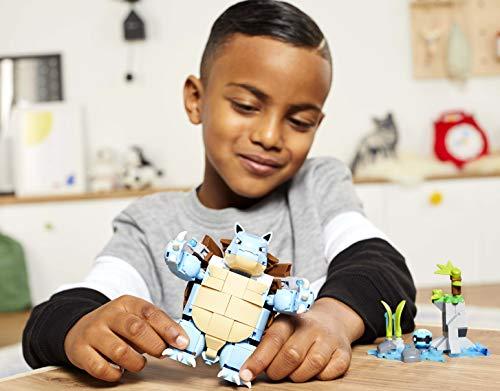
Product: Mega Construx Pokemon Blastoise
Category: Toys & Games | Building Toys
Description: Buildable Blastoise figure.
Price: $23.89
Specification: ProductDimensions:1.9x12.8x9inches|ItemWeight:11ounces|ShippingWeight:14.4ounces(Viewshippingratesandpolicies)|DomesticShipping:ItemcanbeshippedwithinU.S.|InternationalShipping:ThisitemcanbeshippedtoselectcountriesoutsideoftheU.S.LearnMore|ASIN:B075NQ7M37|Itemmodelnumber:FPM99|Manufacturerrecommendedage:8-12years